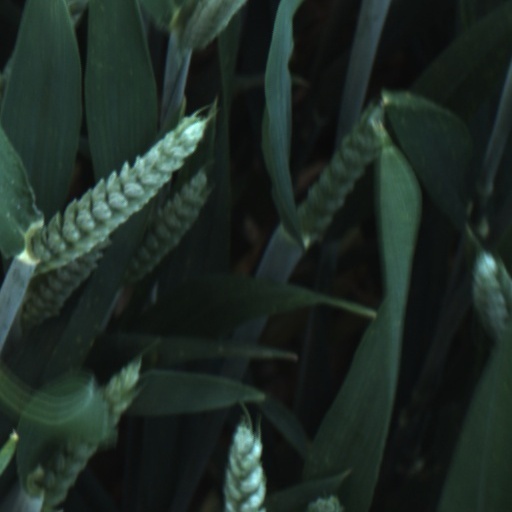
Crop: wheat